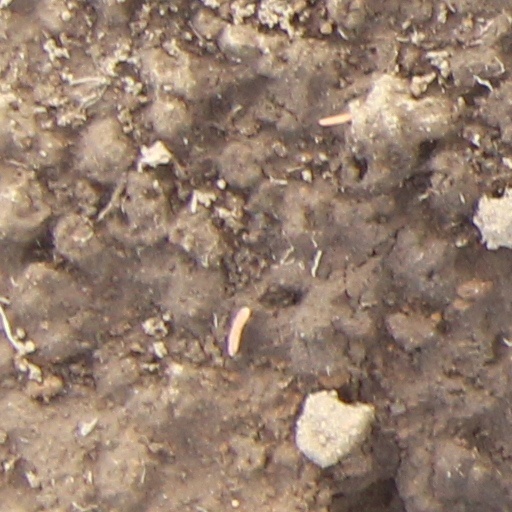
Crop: wheat